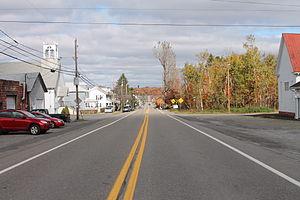
East Union Township est un township situé au nord du comté de Schuylkill, en Pennsylvanie, aux États-Unis. En 2010, il comptait une population de 1 605 habitants.